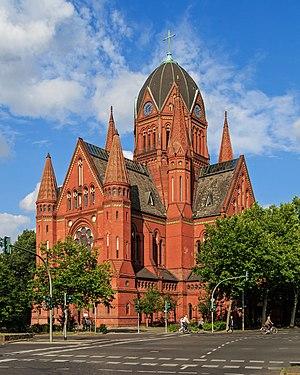
L'église Sainte-Croix est une église luthérienne-évangélique du quartier de Berlin-Kreuzberg dans la capitale allemande.